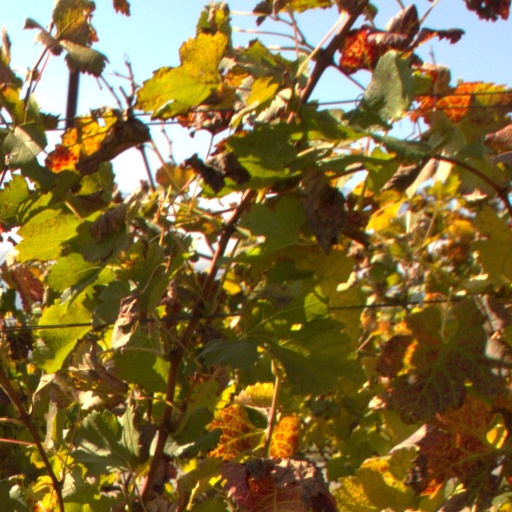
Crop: grape